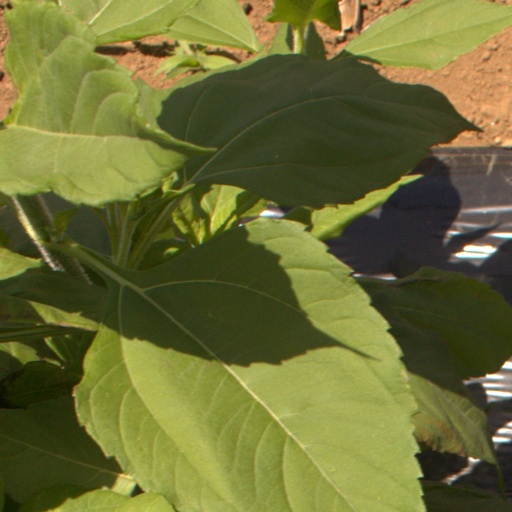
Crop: Jerusalem artichoke